Toledo Cathedral

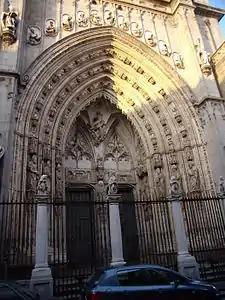
Puerta de los Leones ("Portal of the Lions")

The city of Toledo was reconquered by Alfonso VI, King of León and Castile, in 1085. One of the points of the Muslim capitulation that made possible the transfer of the city without bloodshed was the king's promise to conserve and respect their institutions of higher learning, as well as the customs and religion of the Muslim population which had coexisted with the larger Mozarabic population. Naturally, the preservation of the main mosque was integral to this compromise. Shortly thereafter, the king had to depart on matters of state, leaving the city in charge of his wife Constance and the abbot of the monastery of Sahagún, Bernard of Sedirac (or Bernard of Cluny), who had been elevated to the rank of archbishop of Toledo. These two, in mutual accord and taking advantage of the absence of the king, undertook an unfortunate action which, as told by the priest Mariana in his "General History of Spain", almost provoked a Muslim uprising and consequent ruin of the recently conquered city.